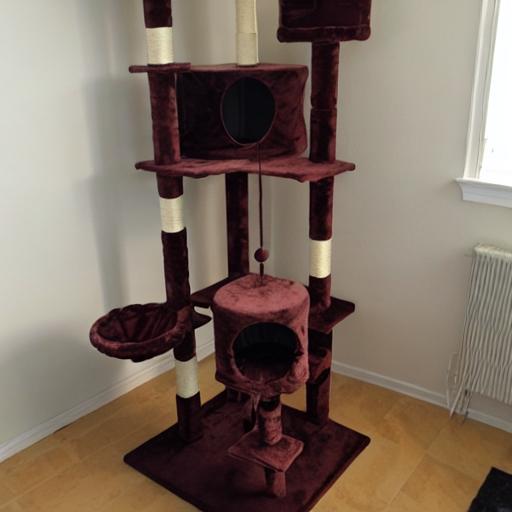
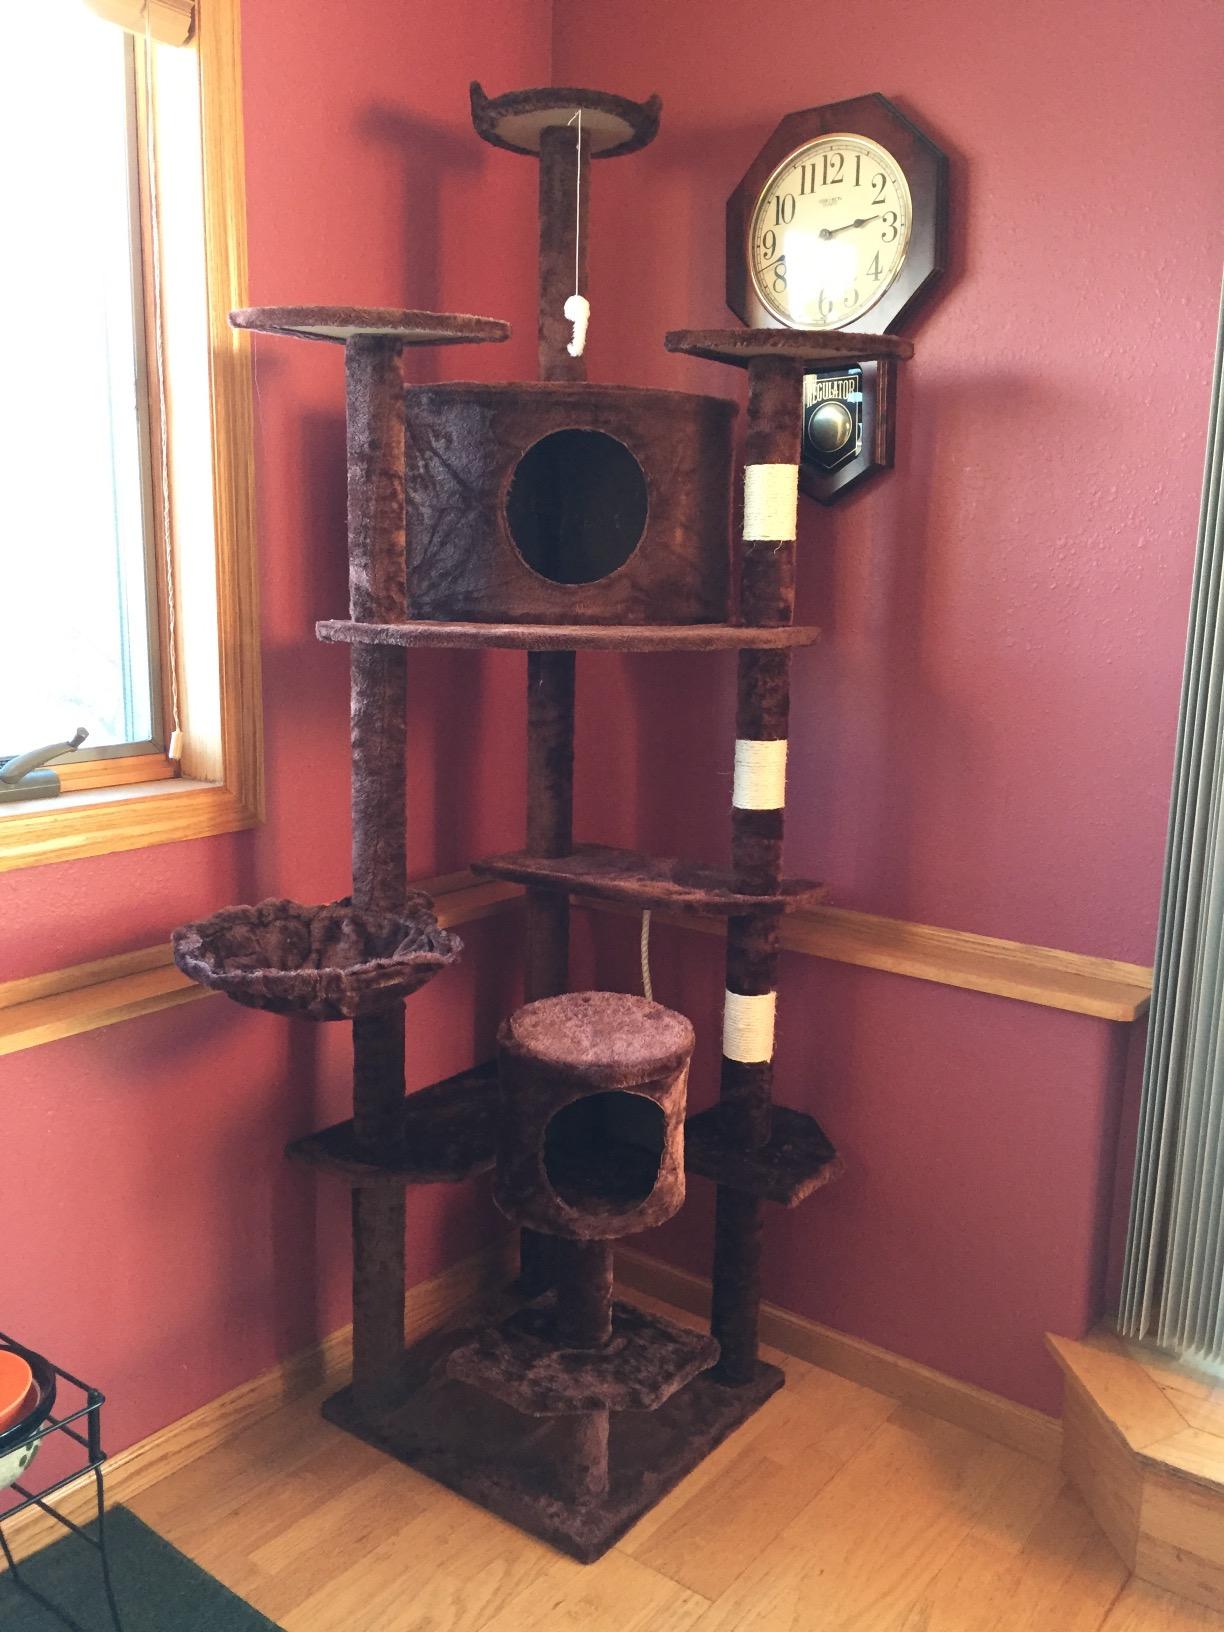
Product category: items_cat tree
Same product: no